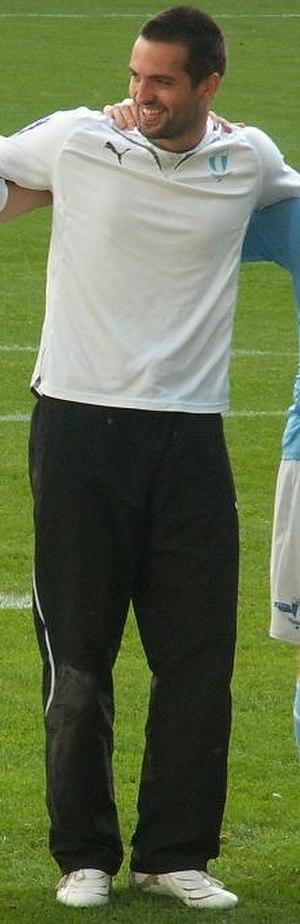
Dušan Melichárek est un joueur de football tchèque né le 29 novembre 1983 à Prague. Il évolue au poste de gardien de but dans le club du FC Zbrojovka Brno.